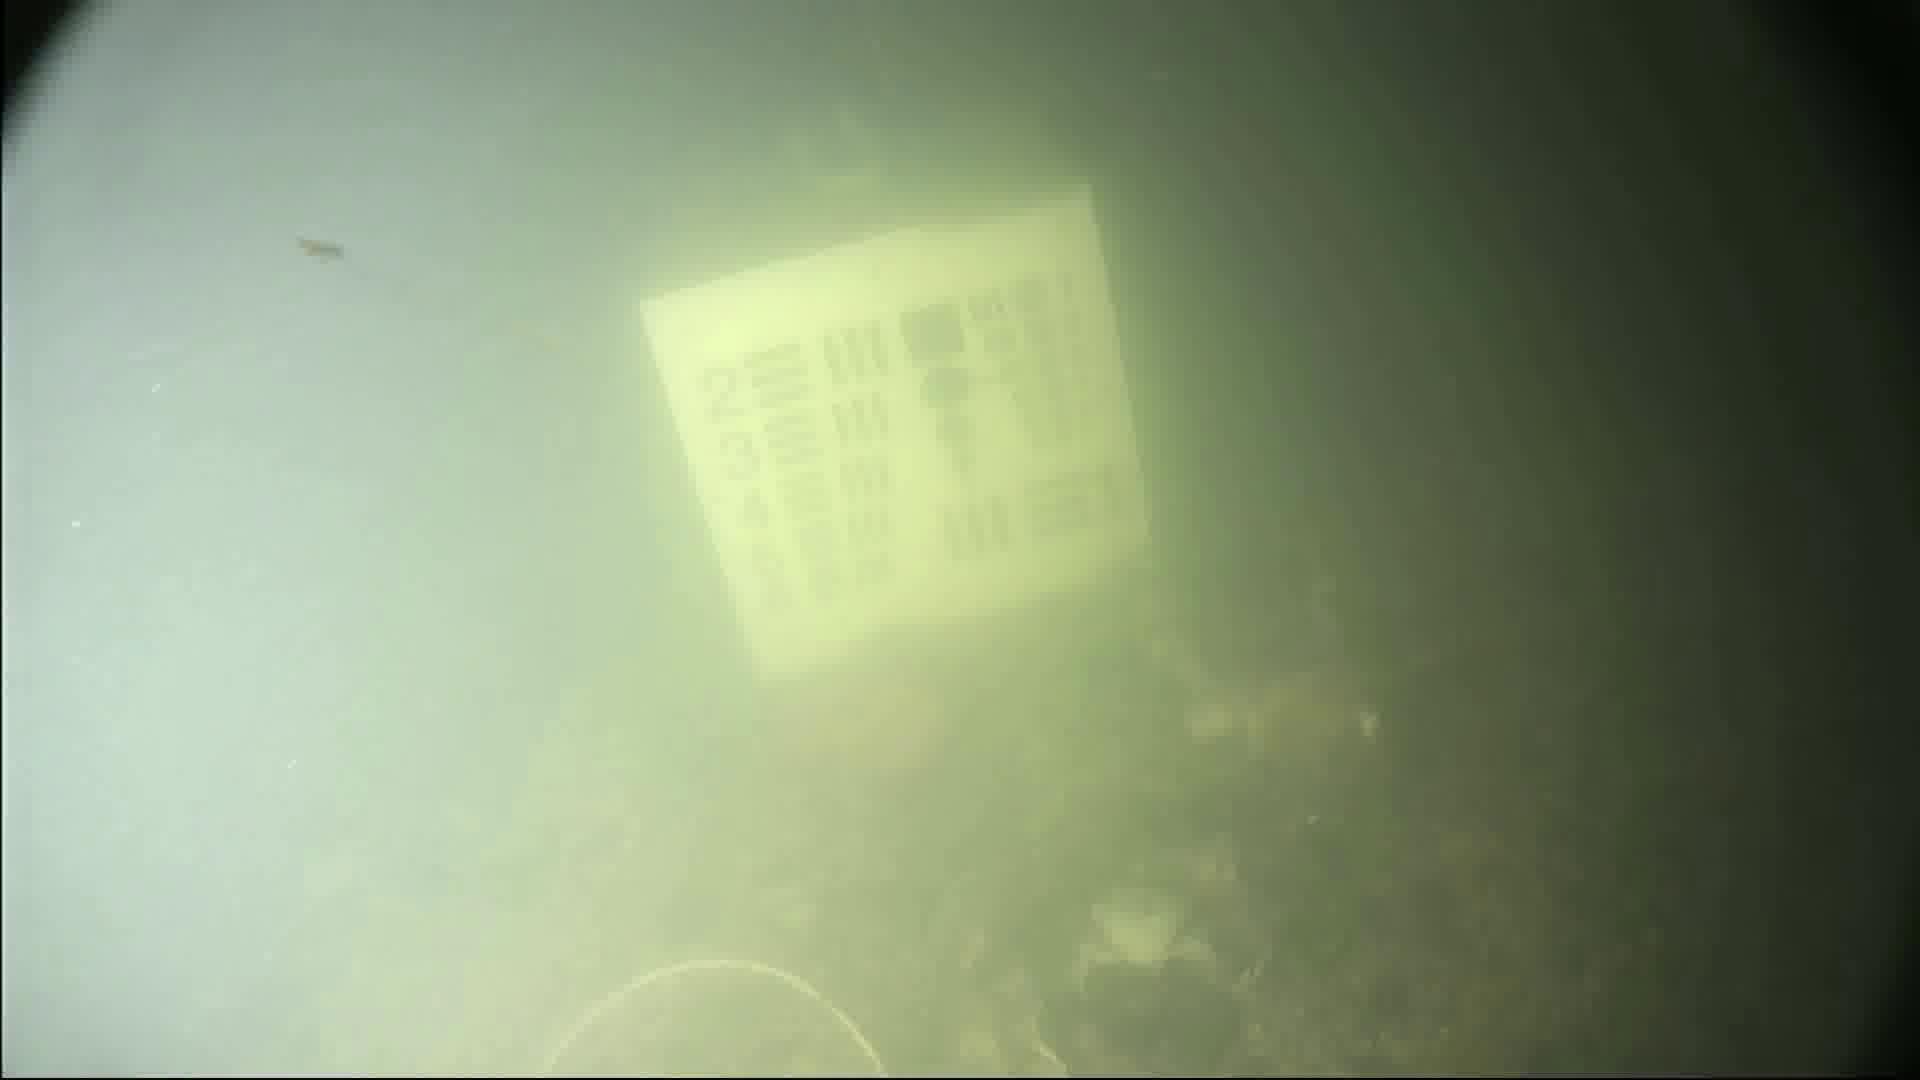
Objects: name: crab